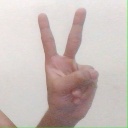
अक्षर: क